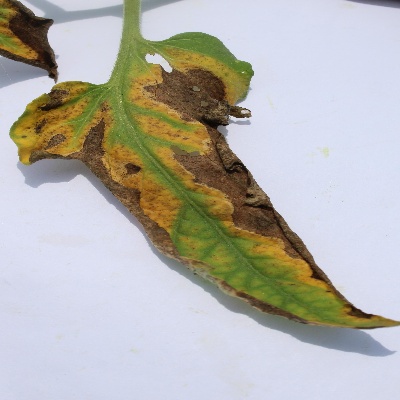
Crop: Tomato
Condition: verticulium wilt